Question: Please indicate a possible affordance area of the bench that can be used for sitting on
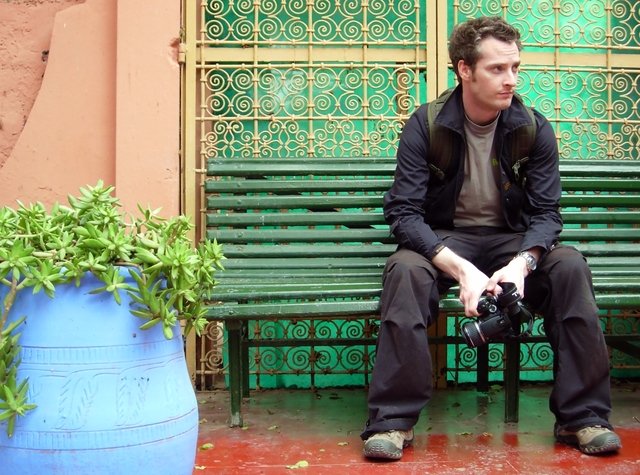
Answer: [205.5, 288, 536.5, 316]